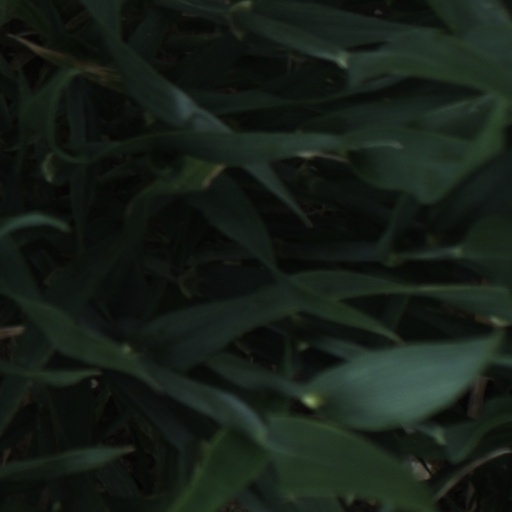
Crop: wheat